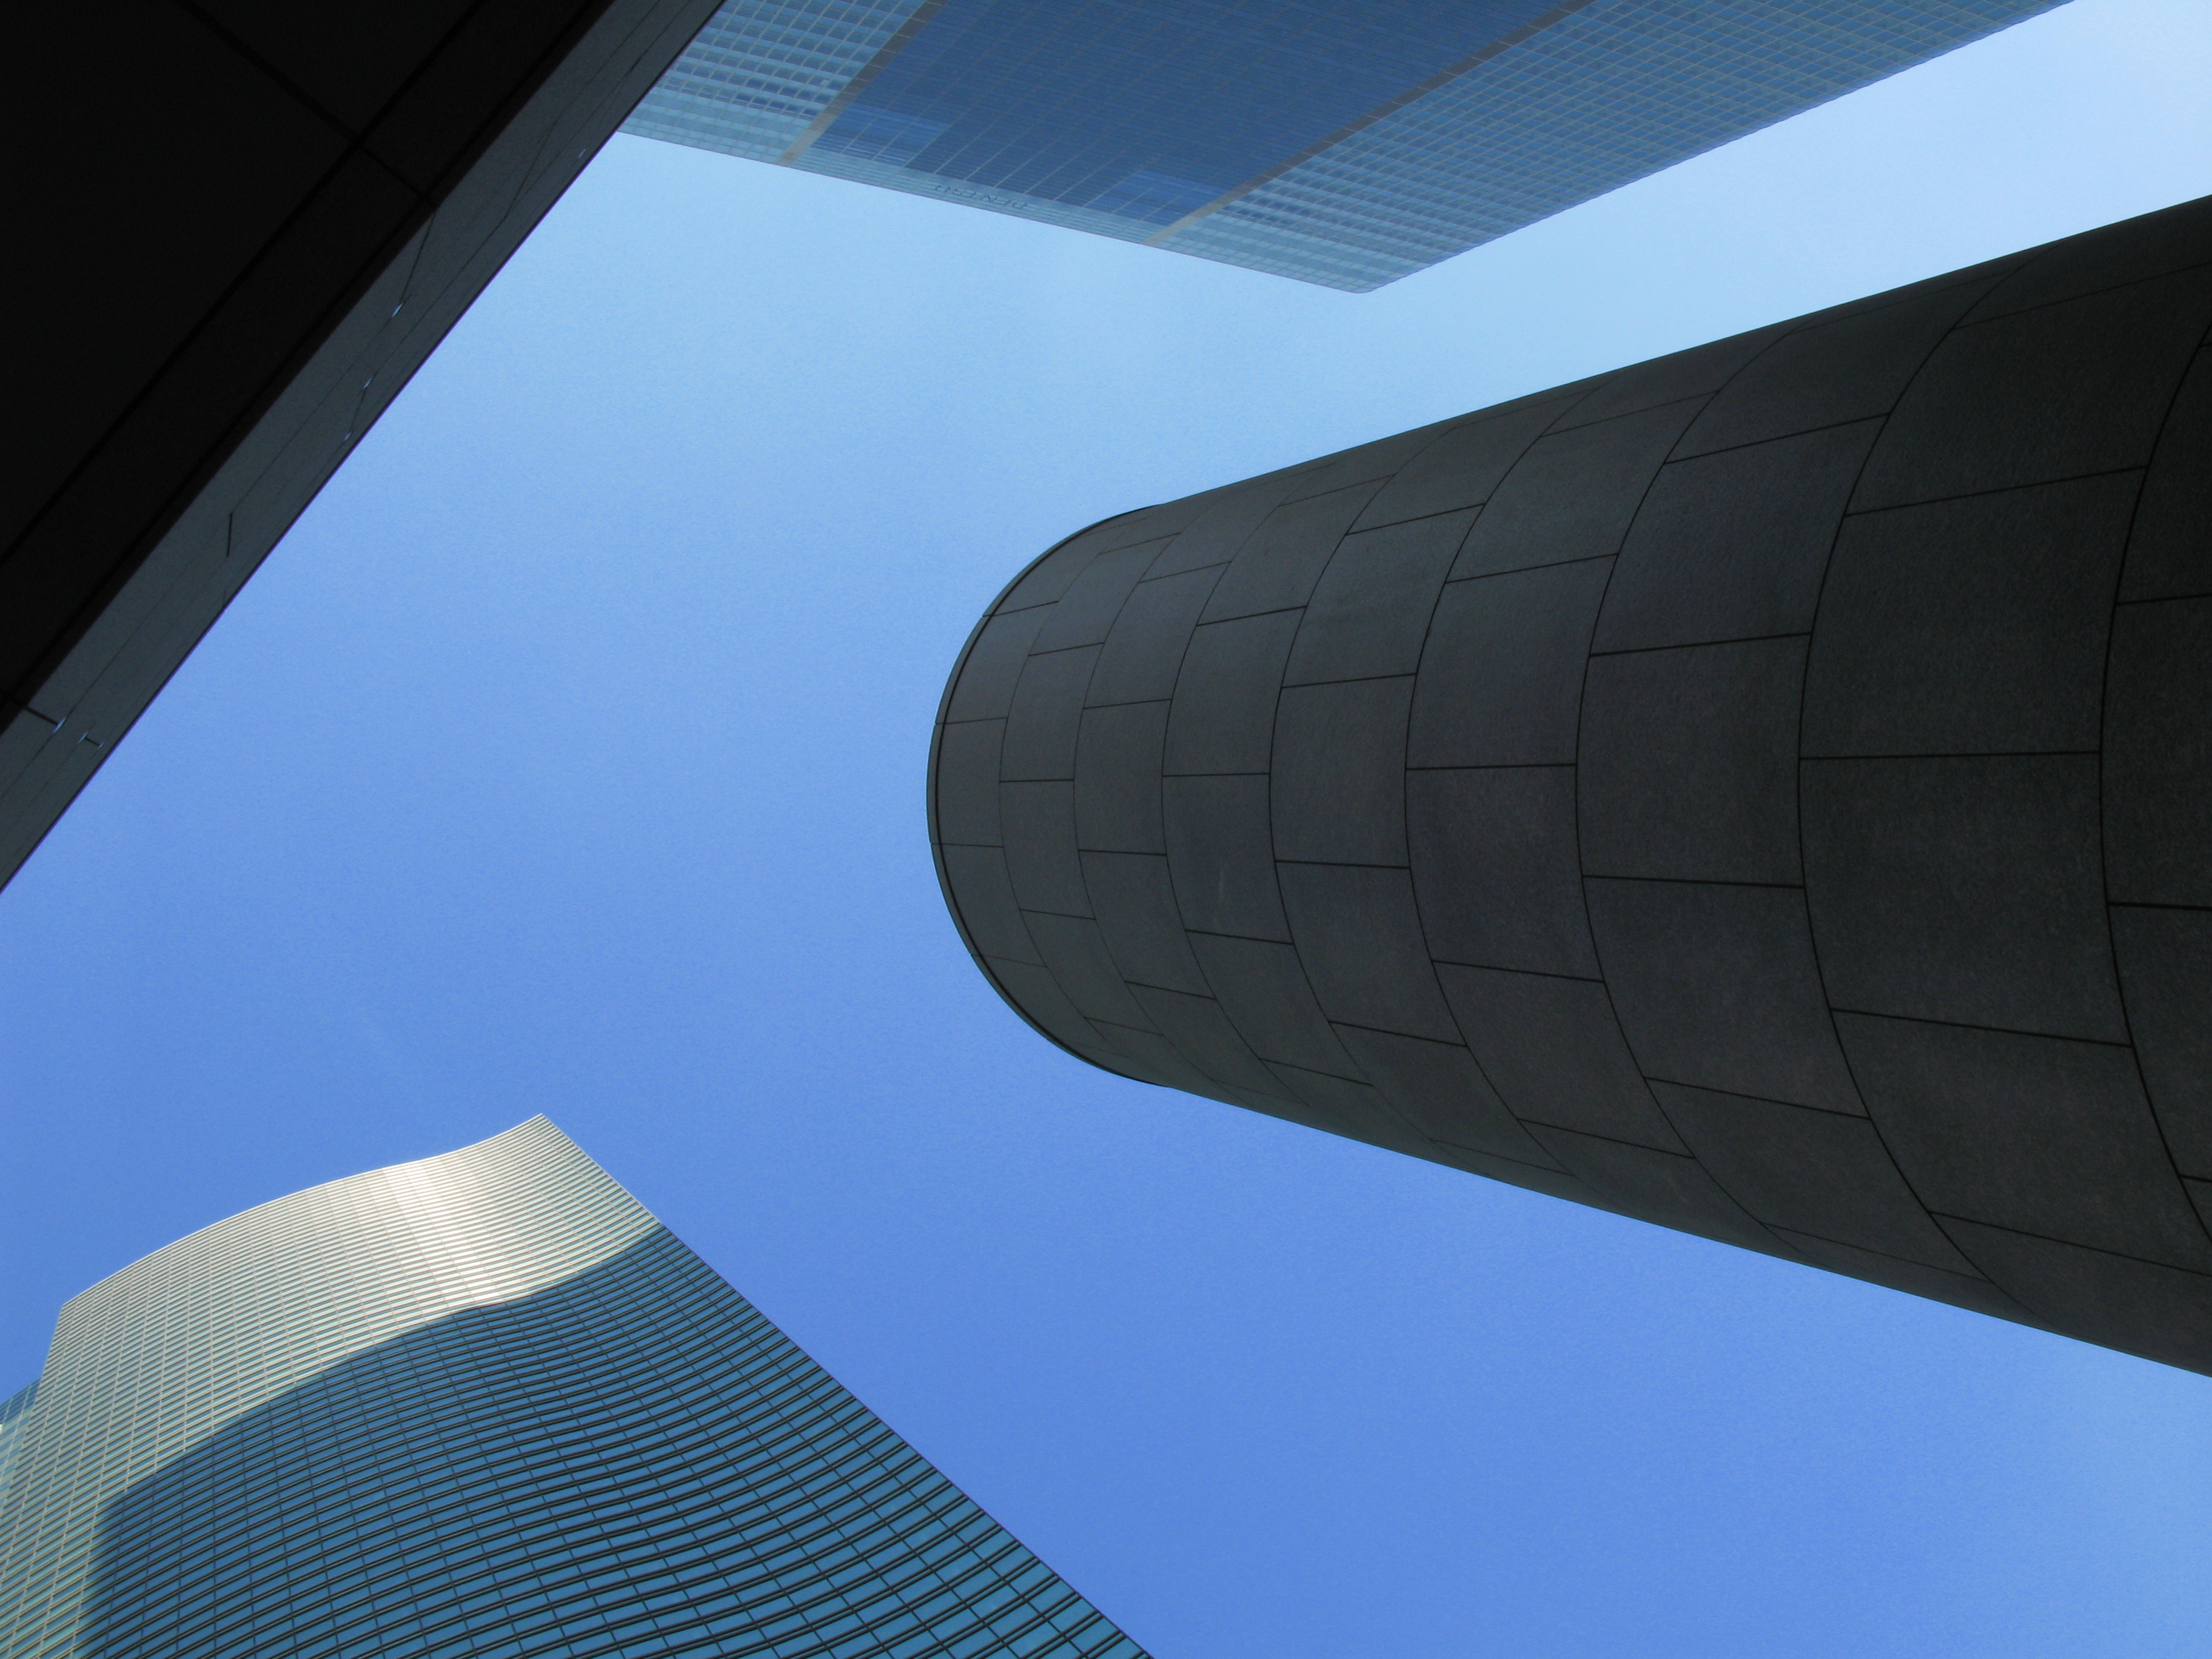
wing, architecture, structure, skyscraper, ceiling, line, high, vehicle, flight, blue, professional, design, hires, shape, powershot, hi, res, g7, atmosphere of earth